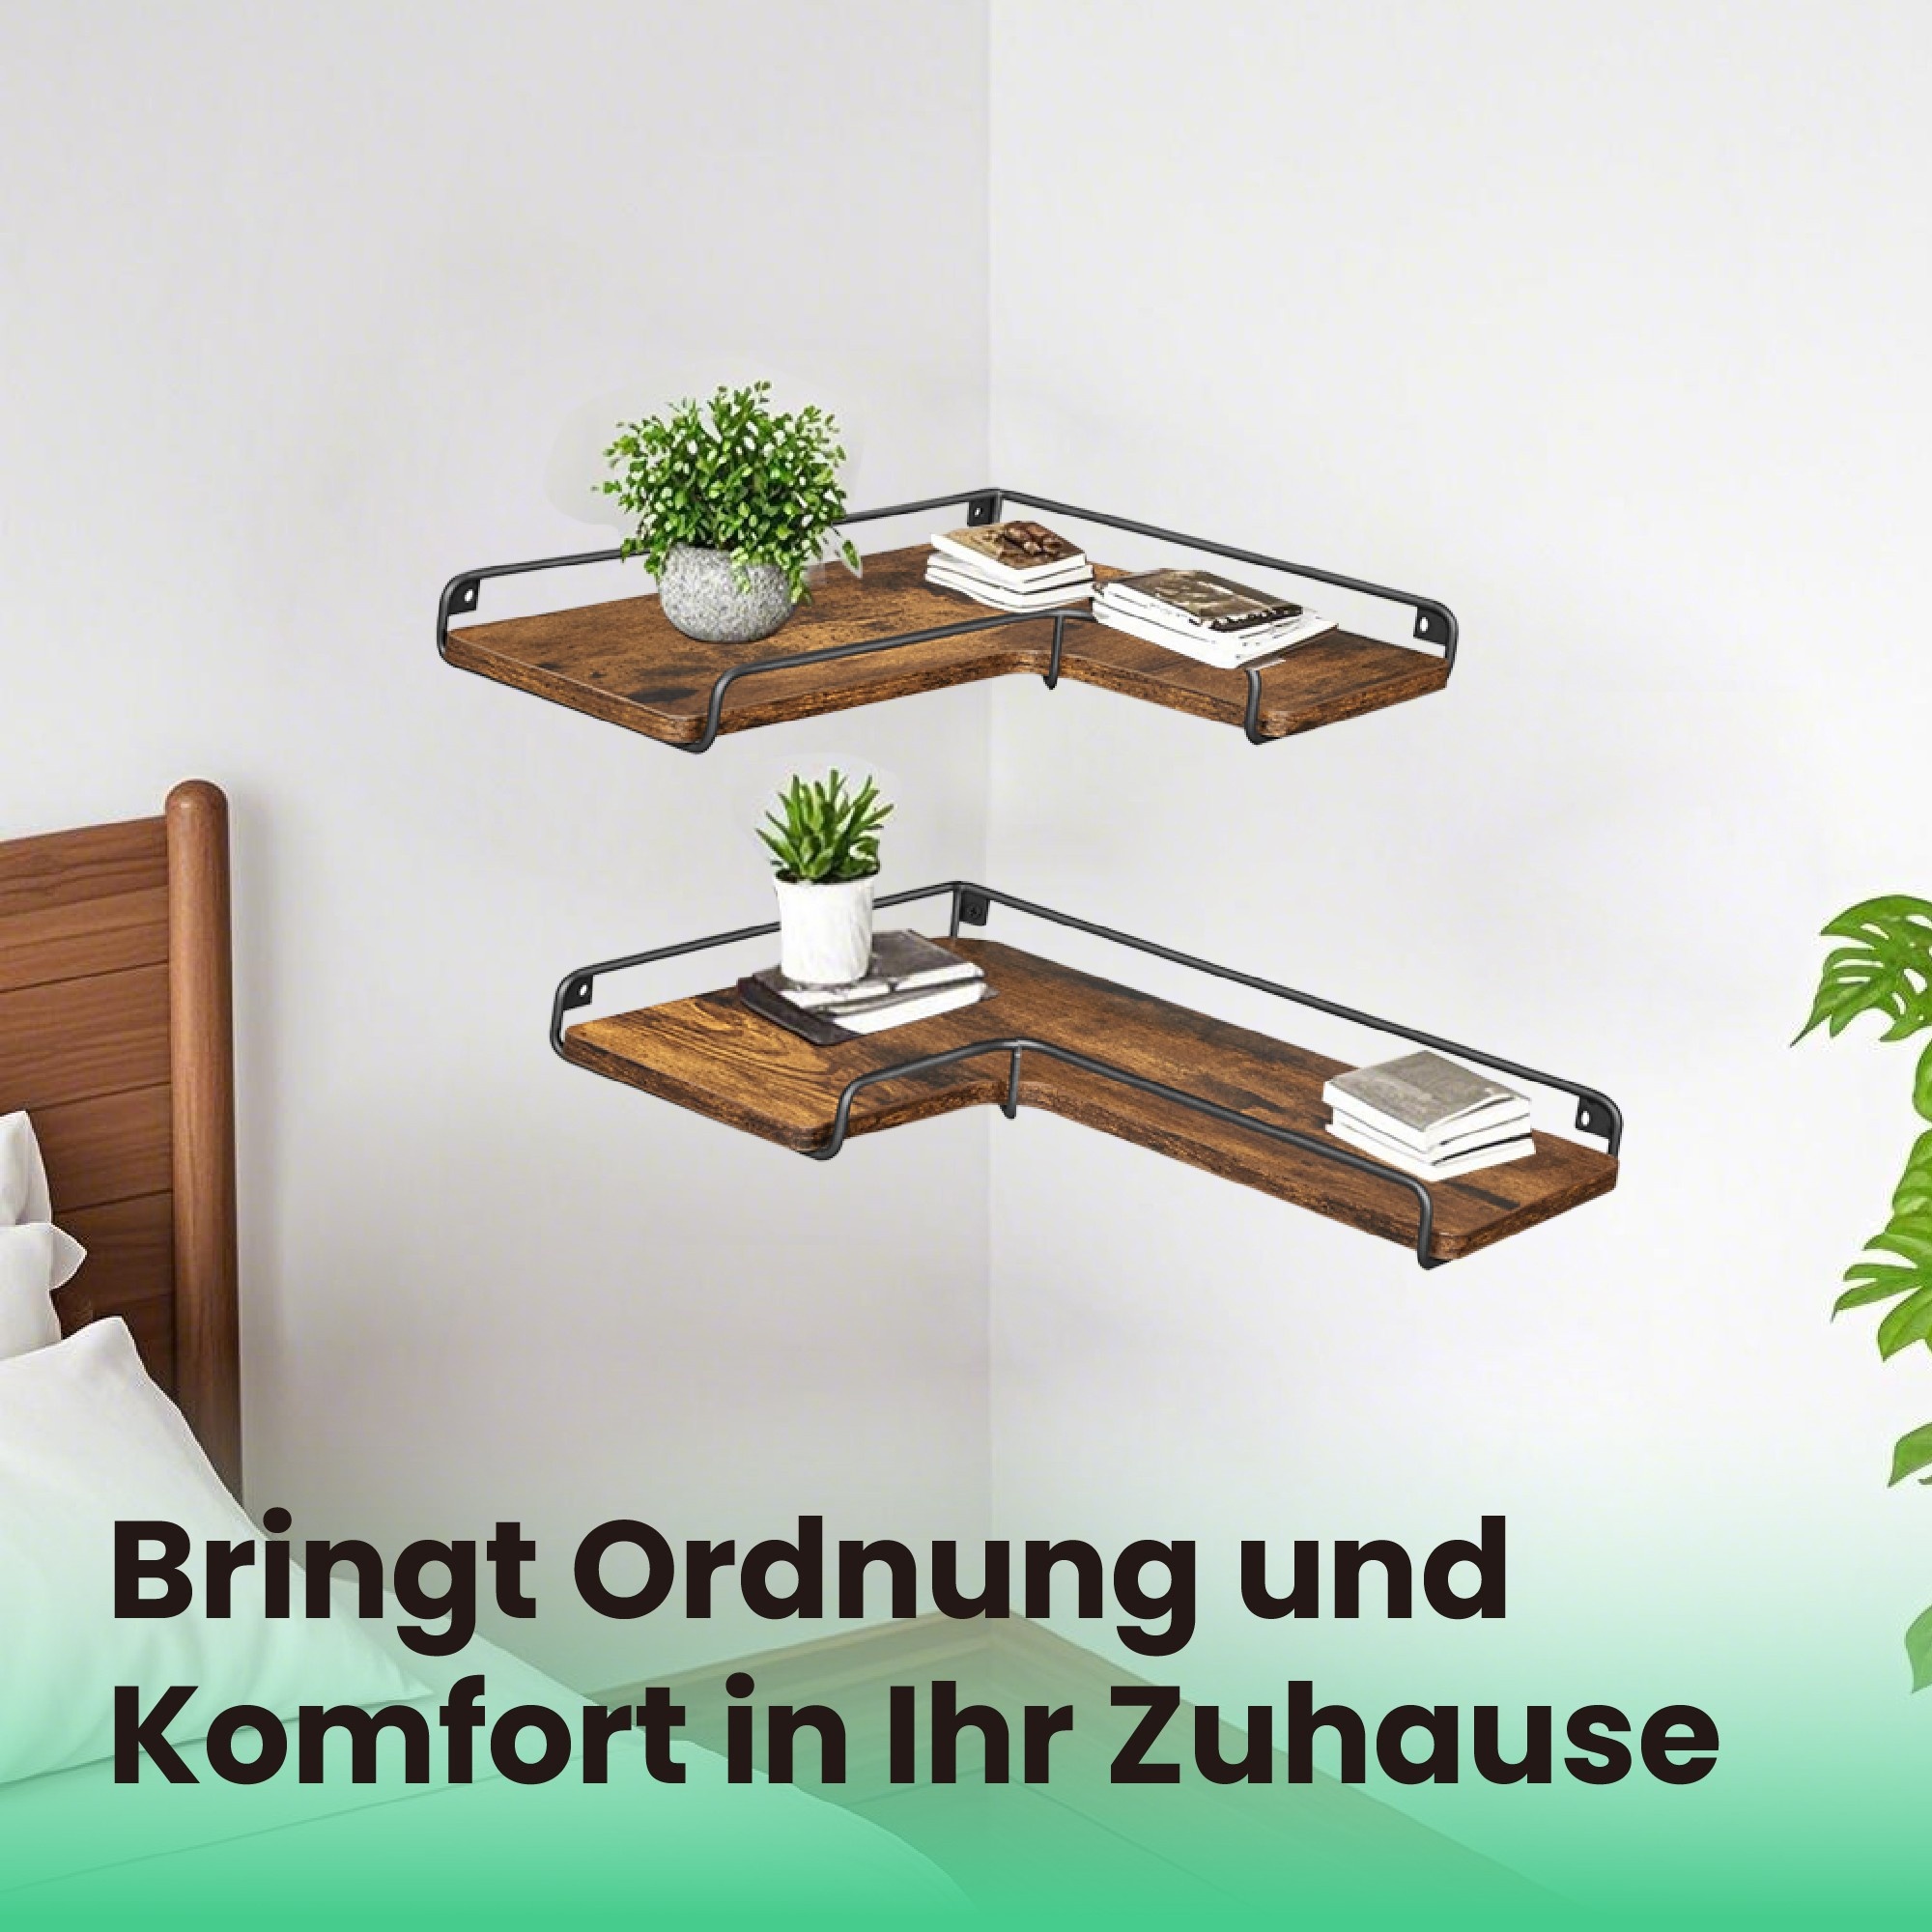
L-vormige hoekplank, set van 2, wandplank 40 cm - LLSB35831B01
Hoekplank L-vorm, set van 2, wandplank, woonkamer, slaapkamer, keuken, industrieel design, vintage bruin en zwart - Productdetails: - Kleur: vintage bruin en zwart - Materiaal: spaanplaat, staal - Afmetingen: - Lange zijde: 40 cm - Korte zijde: 29 cm - Breedte: 14 cm - Dikte: 1,2 cm - Totaalgewicht: 2 kg - Max. statisch draagvermogen per plank: 5 kg. Leveringsomvang: - 2 x staande planken - 1 x accessoirepakket - 1 x gebruiksaanwijzing. - Productdetails: - Kleur: vintage bruin en zwart - Materiaal: spaanplaat, staal - Afmetingen: - Lange zijde: 40 cm - Korte zijde: 29 cm - Breedte: 14 cm - Dikte: 1,2 cm - Totaalgewicht: 2 kg - Max. statisch draagvermogen per plank: 5 kg. Leveringsomvang: - 2 x wandplanken - 1 x accessoirepakket - 1 x gebruiksaanwijzing.
Brand: Homestorecity
Category: Furniture > Shelving > Wall Shelves & Ledges > Corner Wall Shelves & Ledges